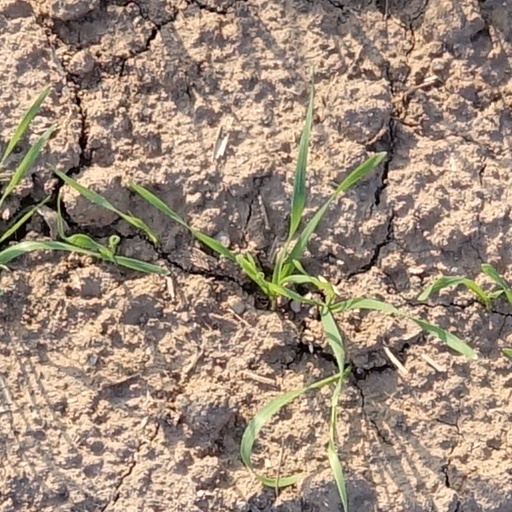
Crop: wheat